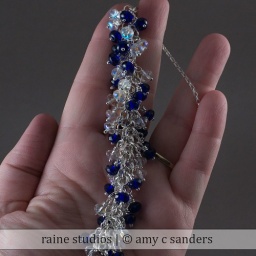
Festivity Necklace in blue. Sterling silver & czech glass